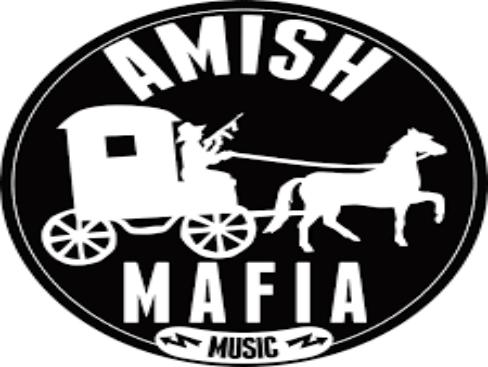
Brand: amish
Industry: Necessities